Indian maritime history

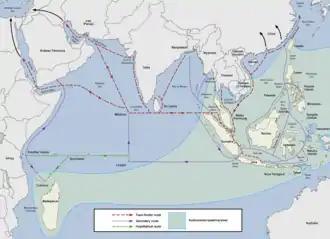
Austronesian proto-historic and historic maritime trade network in the Indian Ocean

The first clear mention of a navy occurs in the mythological epic "Mahabharata". Historically, however, the first attested attempt to organise a navy in India, as described by Megasthenes (c. 350—290 BCE), is attributed to Chandragupta Maurya (reign 322—298 BCE). The Maurya Empire (322–185 BCE) navy continued till the times of emperor Ashoka (reign 273—232 BCE), who used it to send massive diplomatic missions to Greece, Syria, Egypt, Cyrene, Macedonia and Epirus. Following nomadic interference in Siberia—one of the sources for India's bullion—India diverted its attention to the Malay Peninsula, which became its new source for gold and was soon exposed to the world via a series of maritime trade routes. The period under the Mauryan empire also witnessed various other regions of the world engage increasingly in the Indian Ocean maritime voyages.